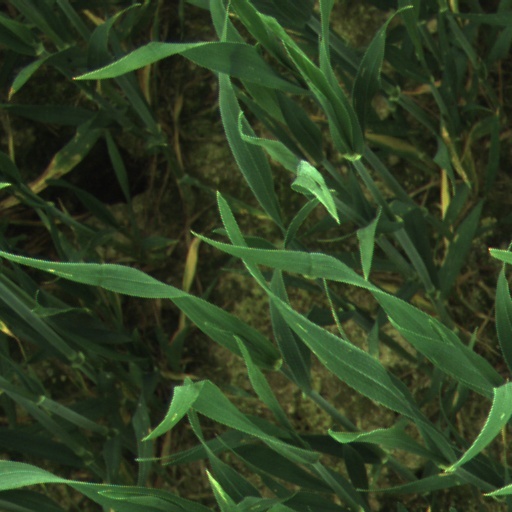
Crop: wheat